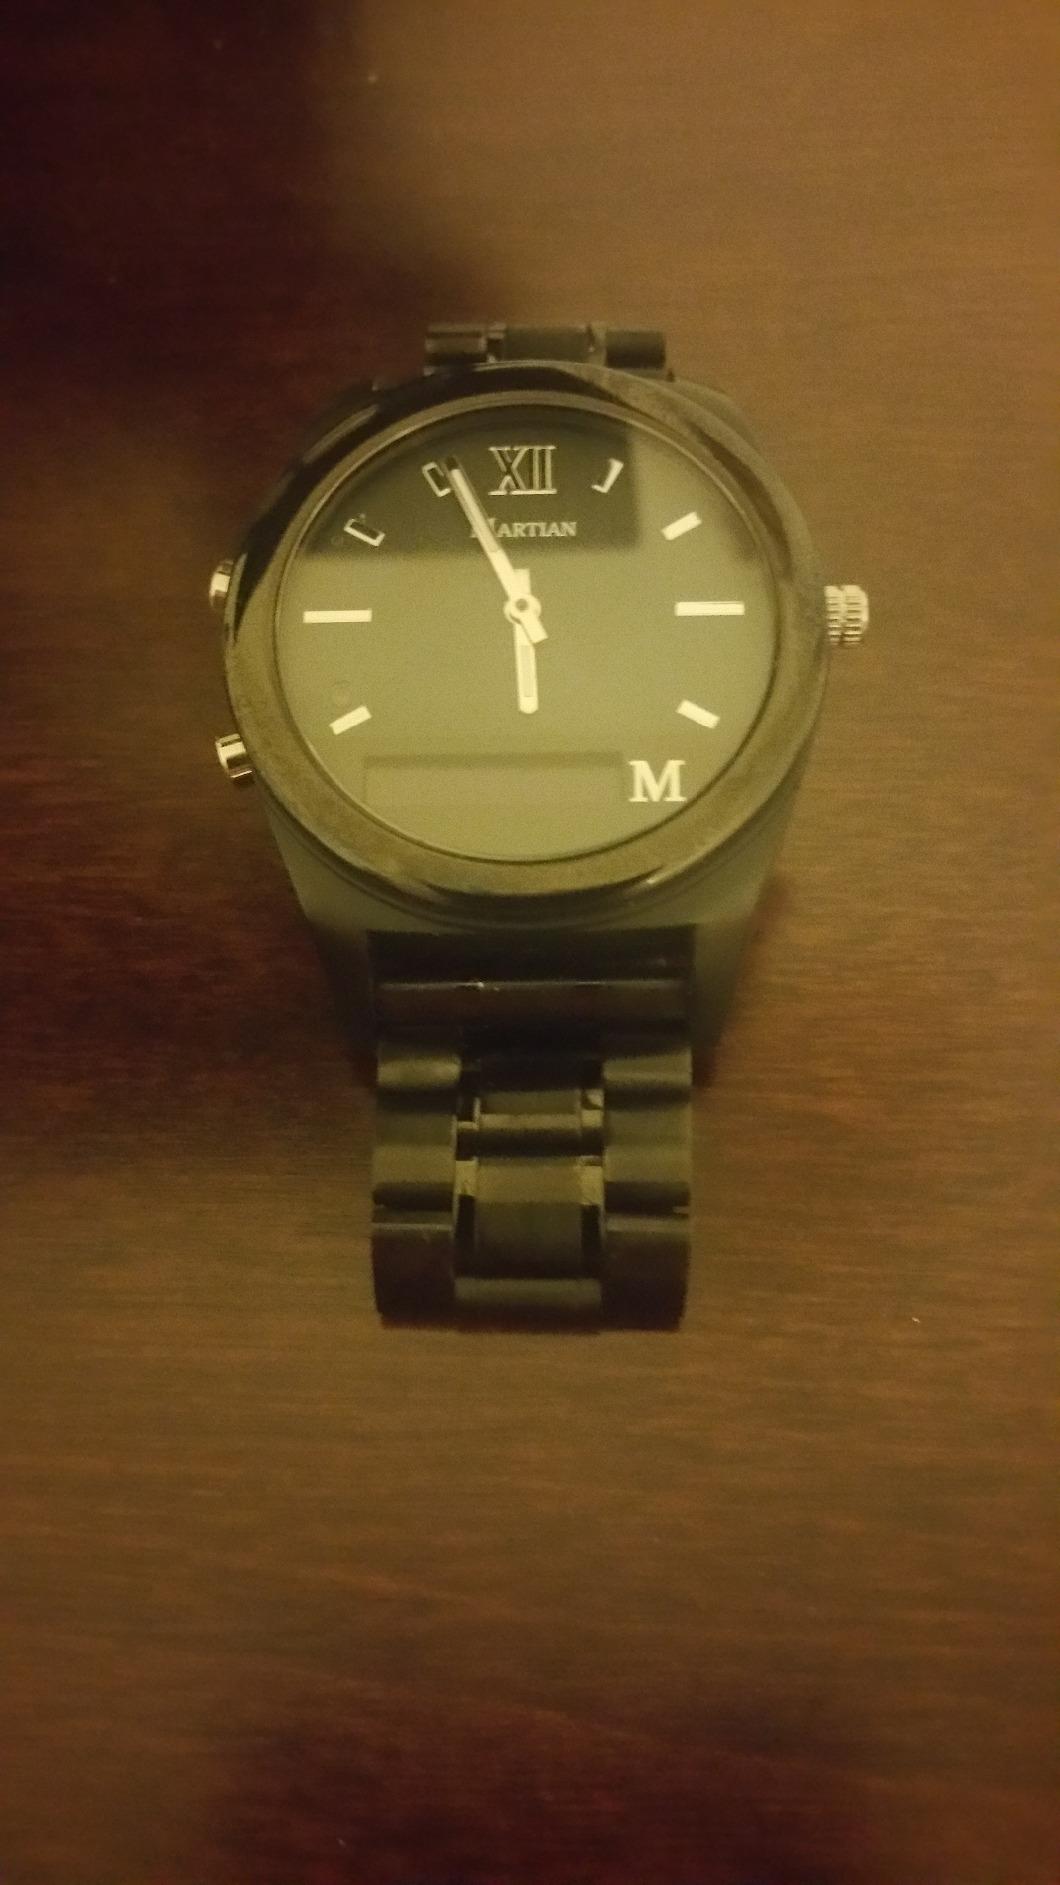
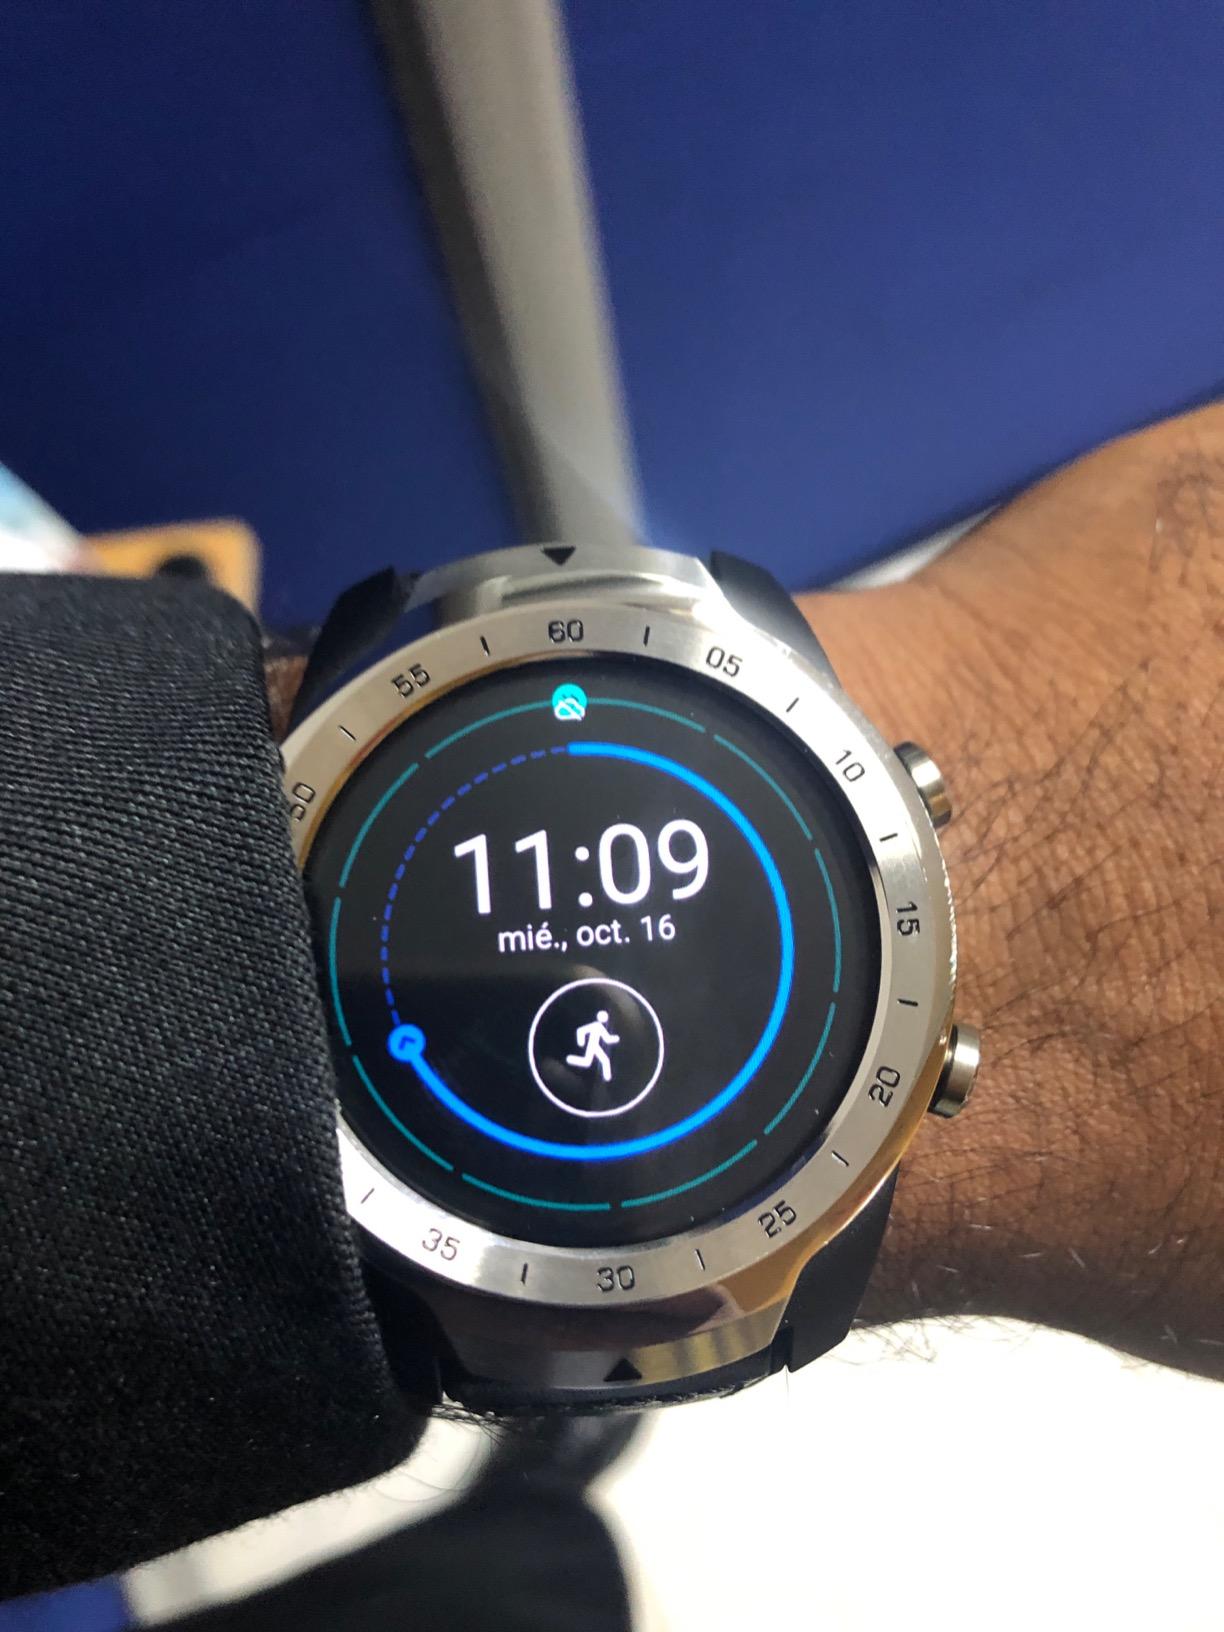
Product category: smartwatch
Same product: no